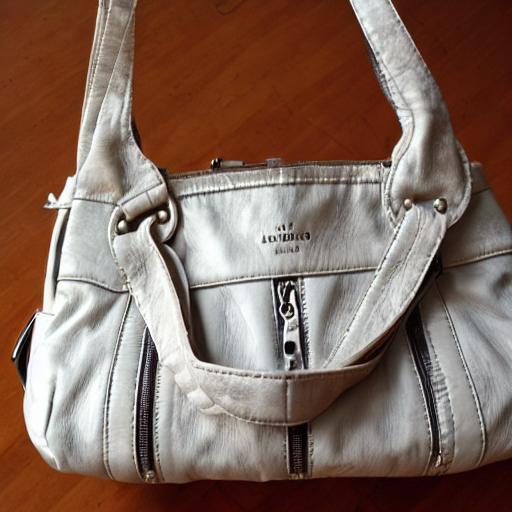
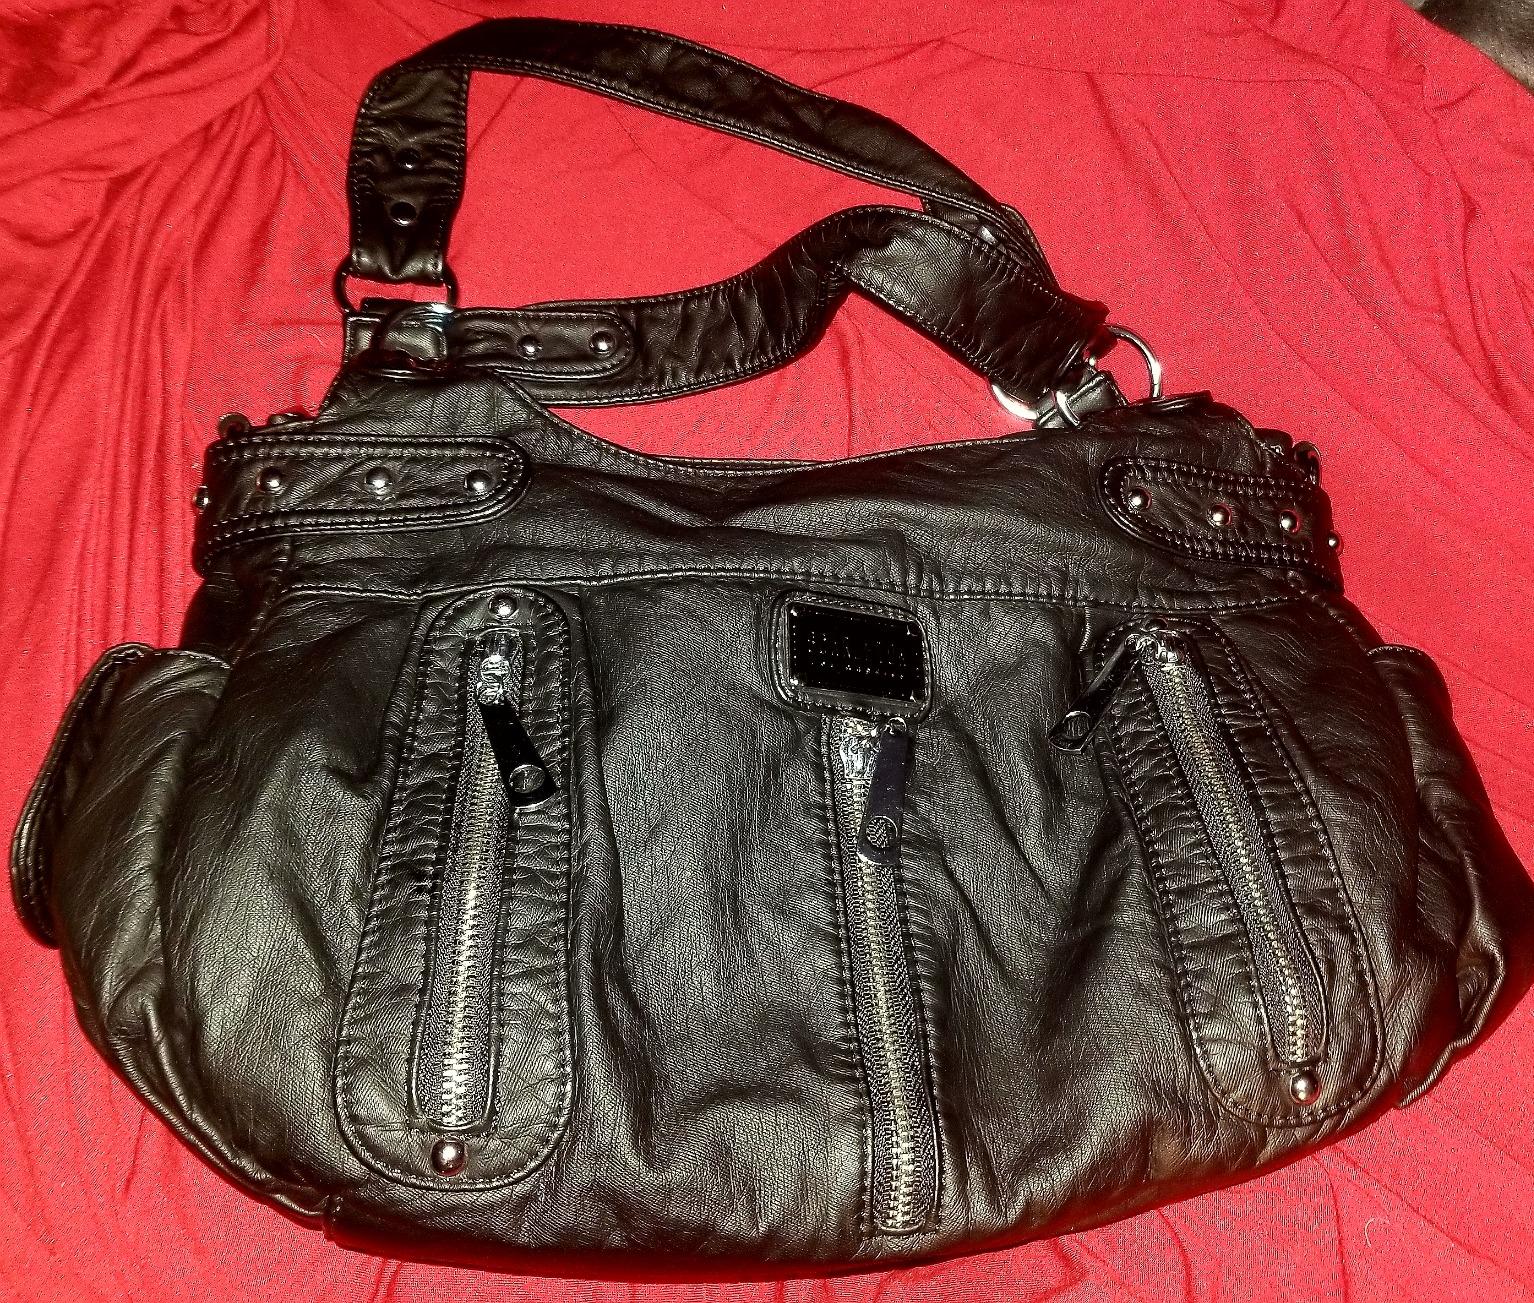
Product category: accessories_handbag
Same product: no